Ashbourne portrait

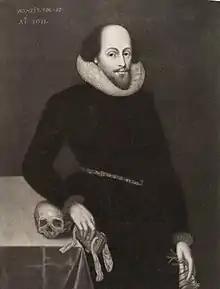
The portrait as it appeared in G.F. Storm's mezzotint.

It was first brought to light by Clement Usill Kingston in 1847. Kingston was a schoolmaster at the Ashbourne School and amateur painter living in the town of Ashbourne, Derbyshire, after which the portrait came to be named. He wrote to Abraham Wivell, an authority on Shakespeare portraits, explaining the circumstances in which he claimed to have found it. According to Kingston, "a friend in London sent me word that he had seen a portrait of Shakespeare, that he was positive it was a genuine picture, and that the owner only valued it as being a very fine painting. Being too poor to purchase it himself, he advised me by all means to have it." He immediately purchased it. Kingston told Wivell that the design on the book held in the subject's hand was a combination of "the crest of the Shakespeare family and the tragic mask". After examining the work, Wivell enthusiastically endorsed it.